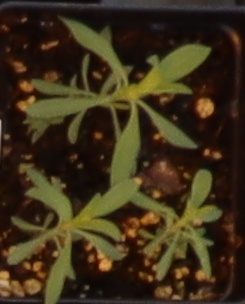
Label: Kochia